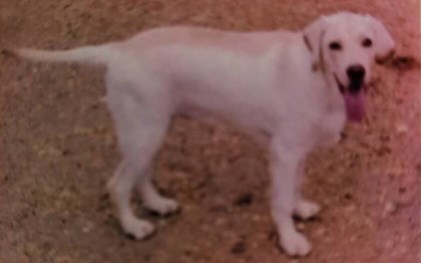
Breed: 3580-n000122-Labrador_retriever